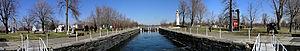
Le canal de Soulanges est une voie navigable de 23,5 kilomètres située dans la région de la Montérégie au Québec, il relie le lac Saint-François à l'ouest au lac Saint-Louis à l'est et traverse quatre municipalités, Pointe-des-Cascades, Les Cèdres, Coteau-du-Lac et Les Coteaux.
Pointe-des-Cascades est une municipalité de village située dans la municipalité régionale de comté de Vaudreuil-Soulanges au Québec. Elle se trouve dans le pays du Suroît dans la région administrative de la Montérégie.